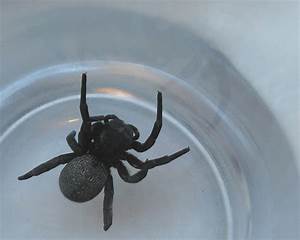
Label: spider